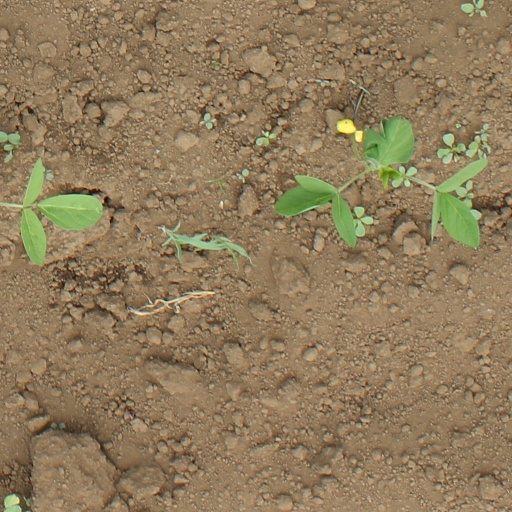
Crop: soybean